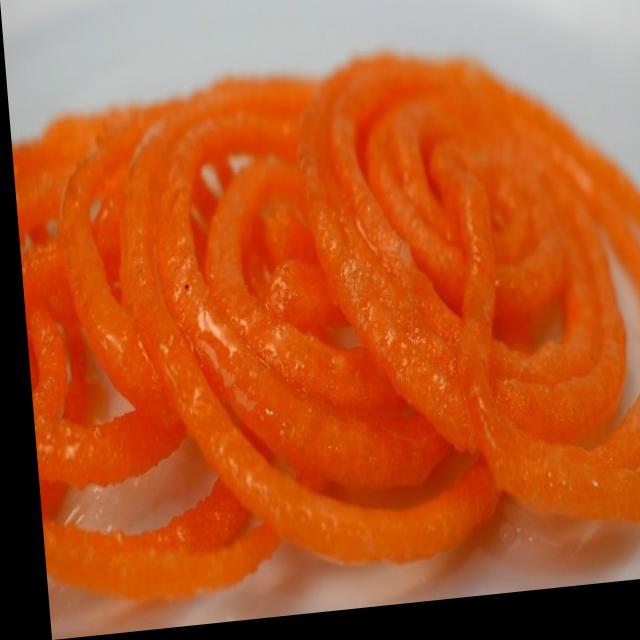
Dish: jalebi